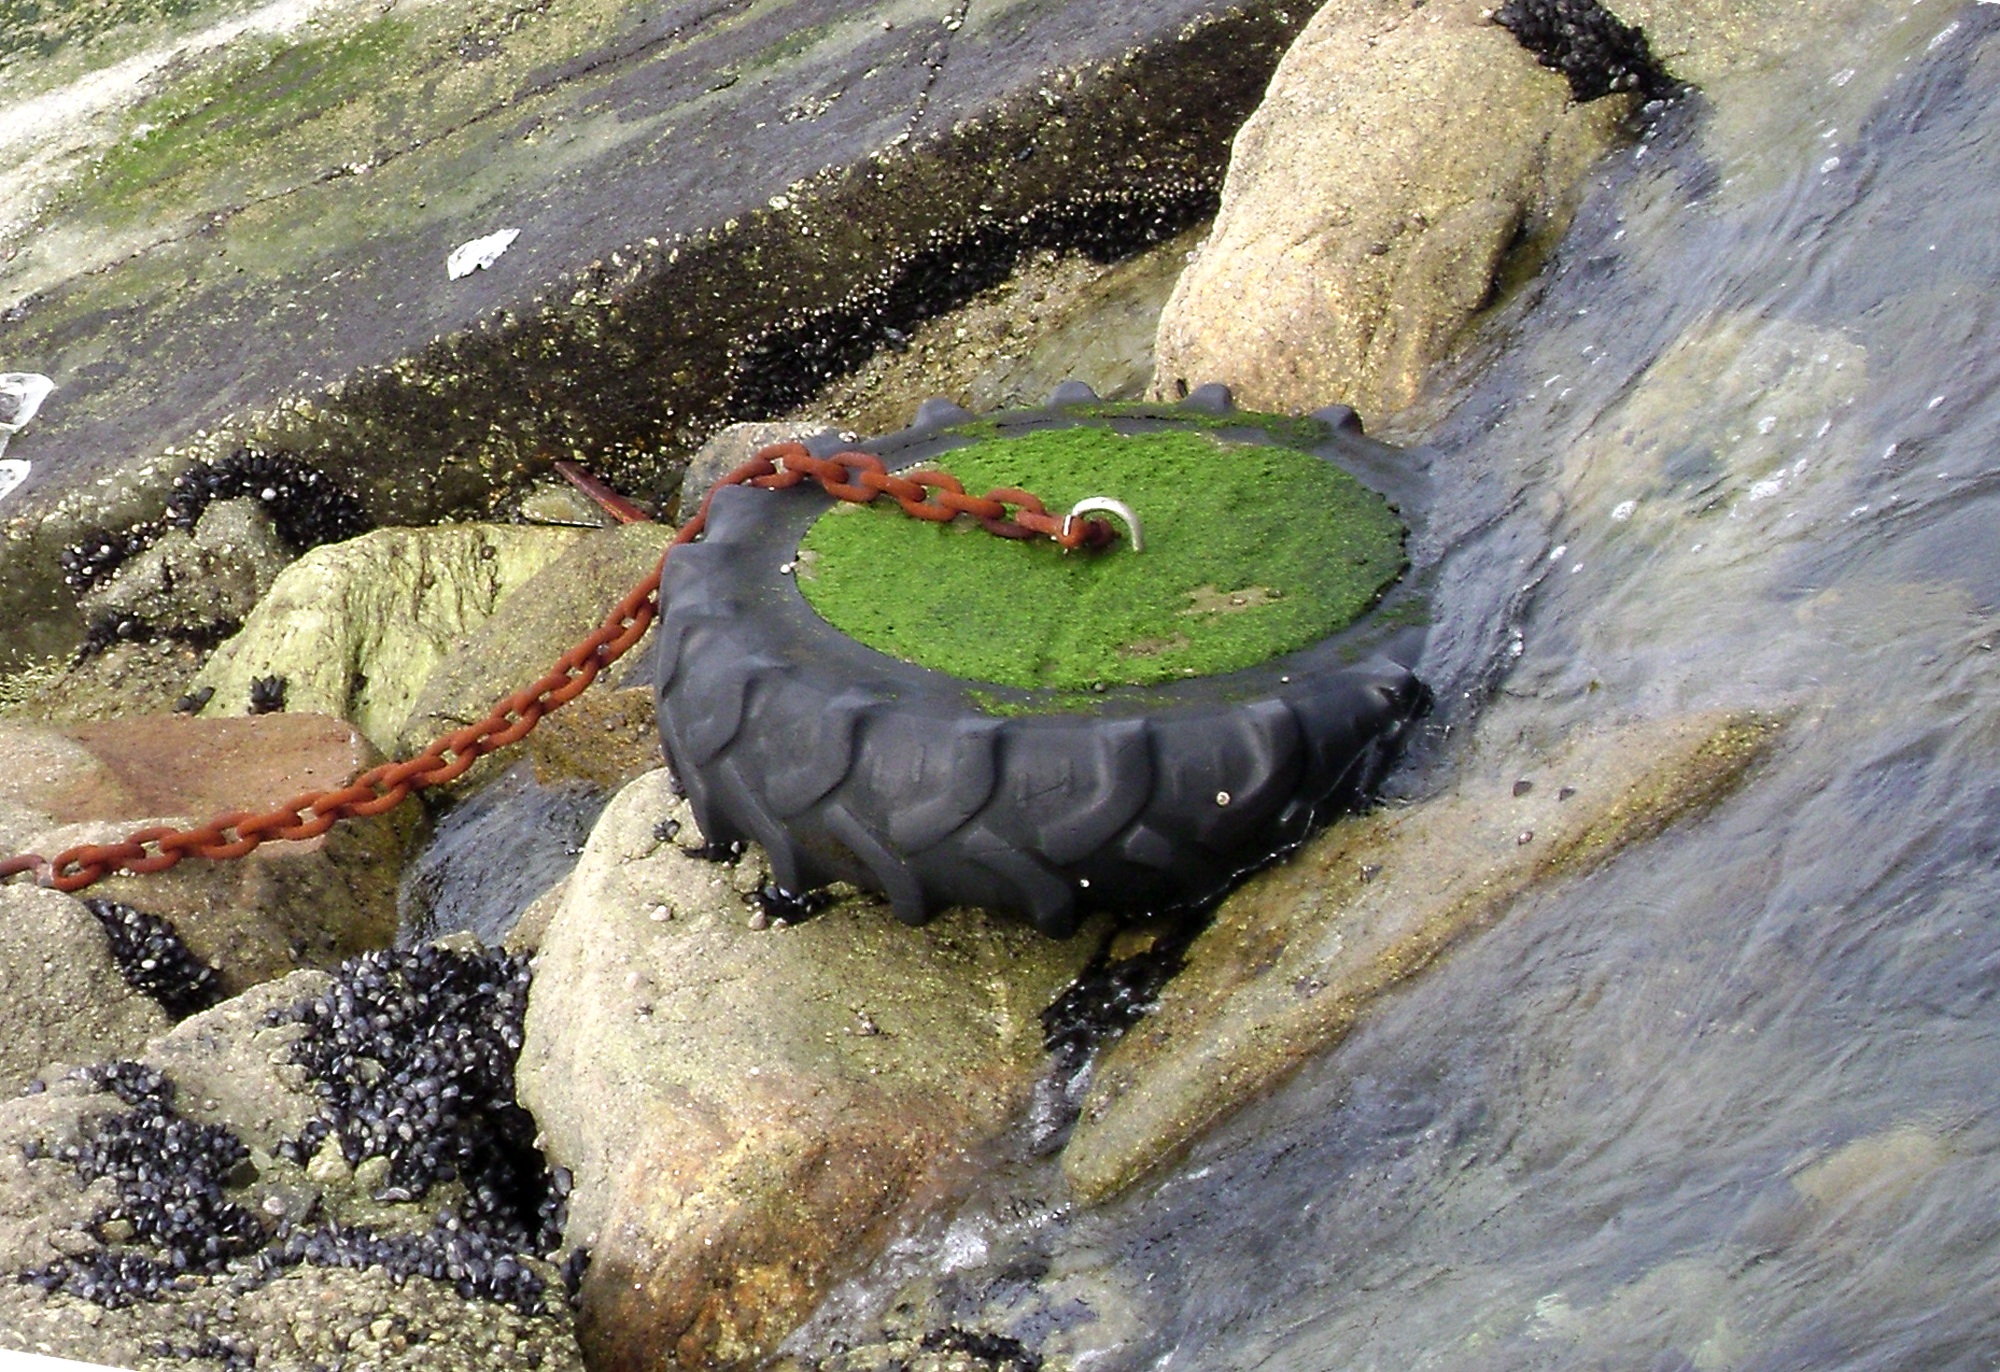
water, pond, wildlife